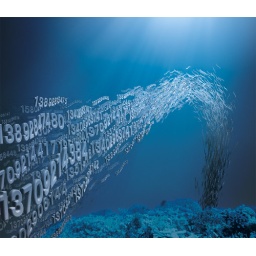
Australia, Coral Sea, Large Tiger Shark (Galeocerdo cuvier) in clear blue water above reef.